University Officers' Training Corps

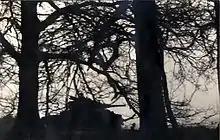
An Alvis Saladin armoured car of the Cambridge UOTC on exercise in 1974

The first military unit formed by the University of Aberdeen was a battery of the 1st Aberdeen Volunteer Royal Artillery, raised in December 1885. The battery was officered by members of the university staff and commanded by Captain William Stirling, then professor of physiology. In March 1895, the University Battery was absorbed by the 1st Heavy Battery. In November 1897, an Aberdeen University detachment of the 1st Volunteer Battalion, Gordon Highlanders, was recruited, and in 1898 the detachment became University Company ("U" Company). In 1912, the Aberdeen University contingent of the Officers' Training Corps was formally raised in response to the recommendations of the committee formed by Lord Haldane under the chairmanship of the then principal Sir George Adam Smith. The War Office authorised the formation of a medical unit and appointed as Commanding Officer Major G A Williamson MA MD DPH.